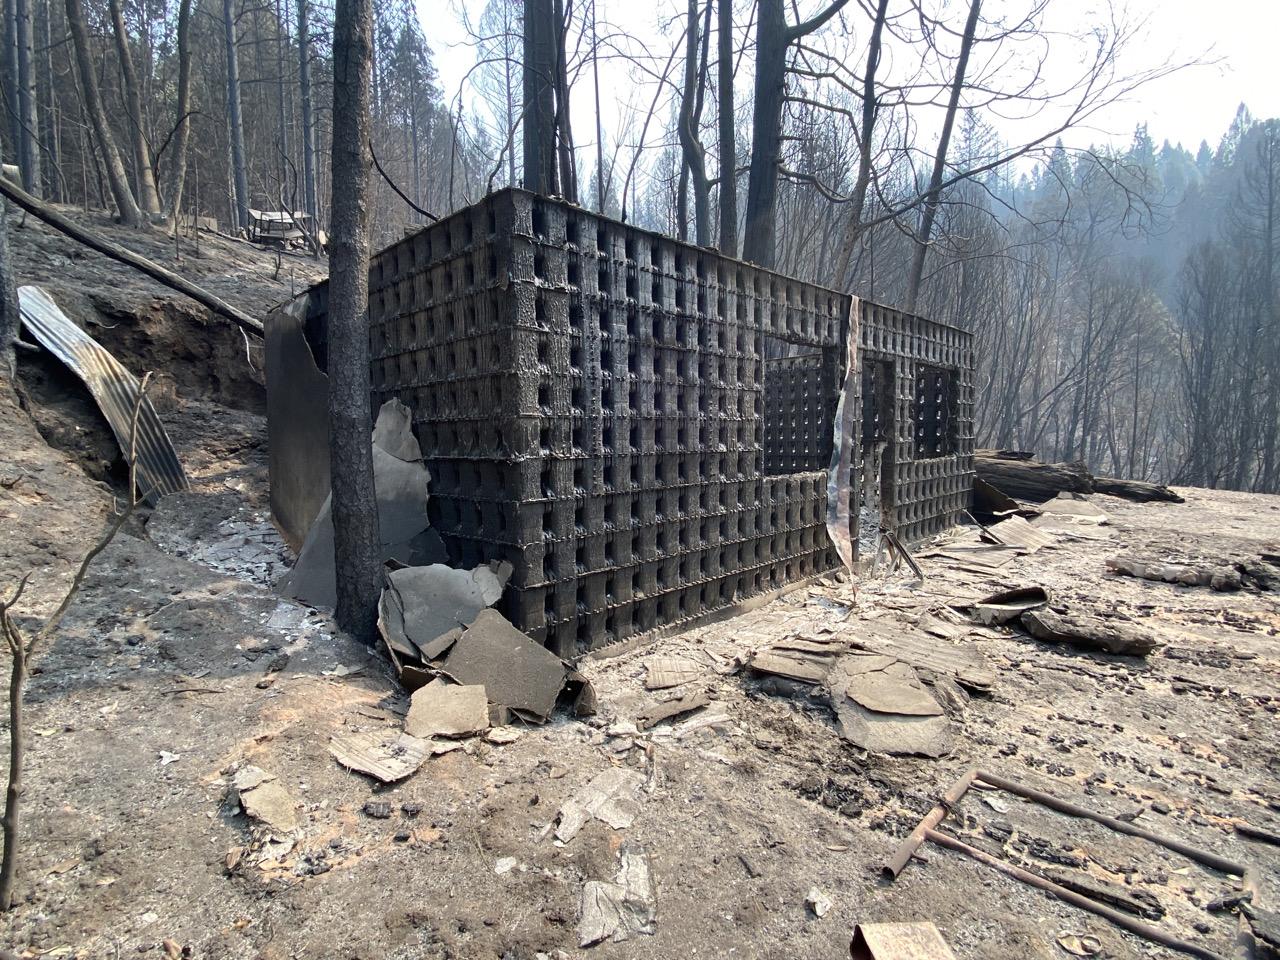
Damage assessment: destroyed